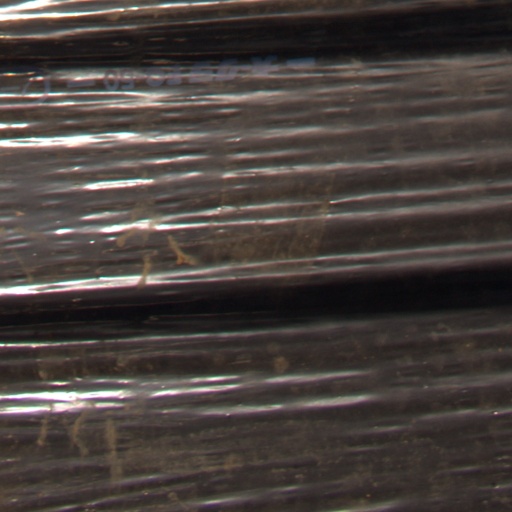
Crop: Jerusalem artichoke